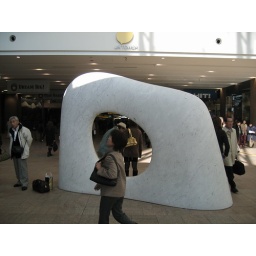
a big rock smack in the middle of the train station